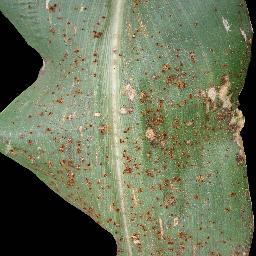
Label: Corn_(Maize)___Common_Rust